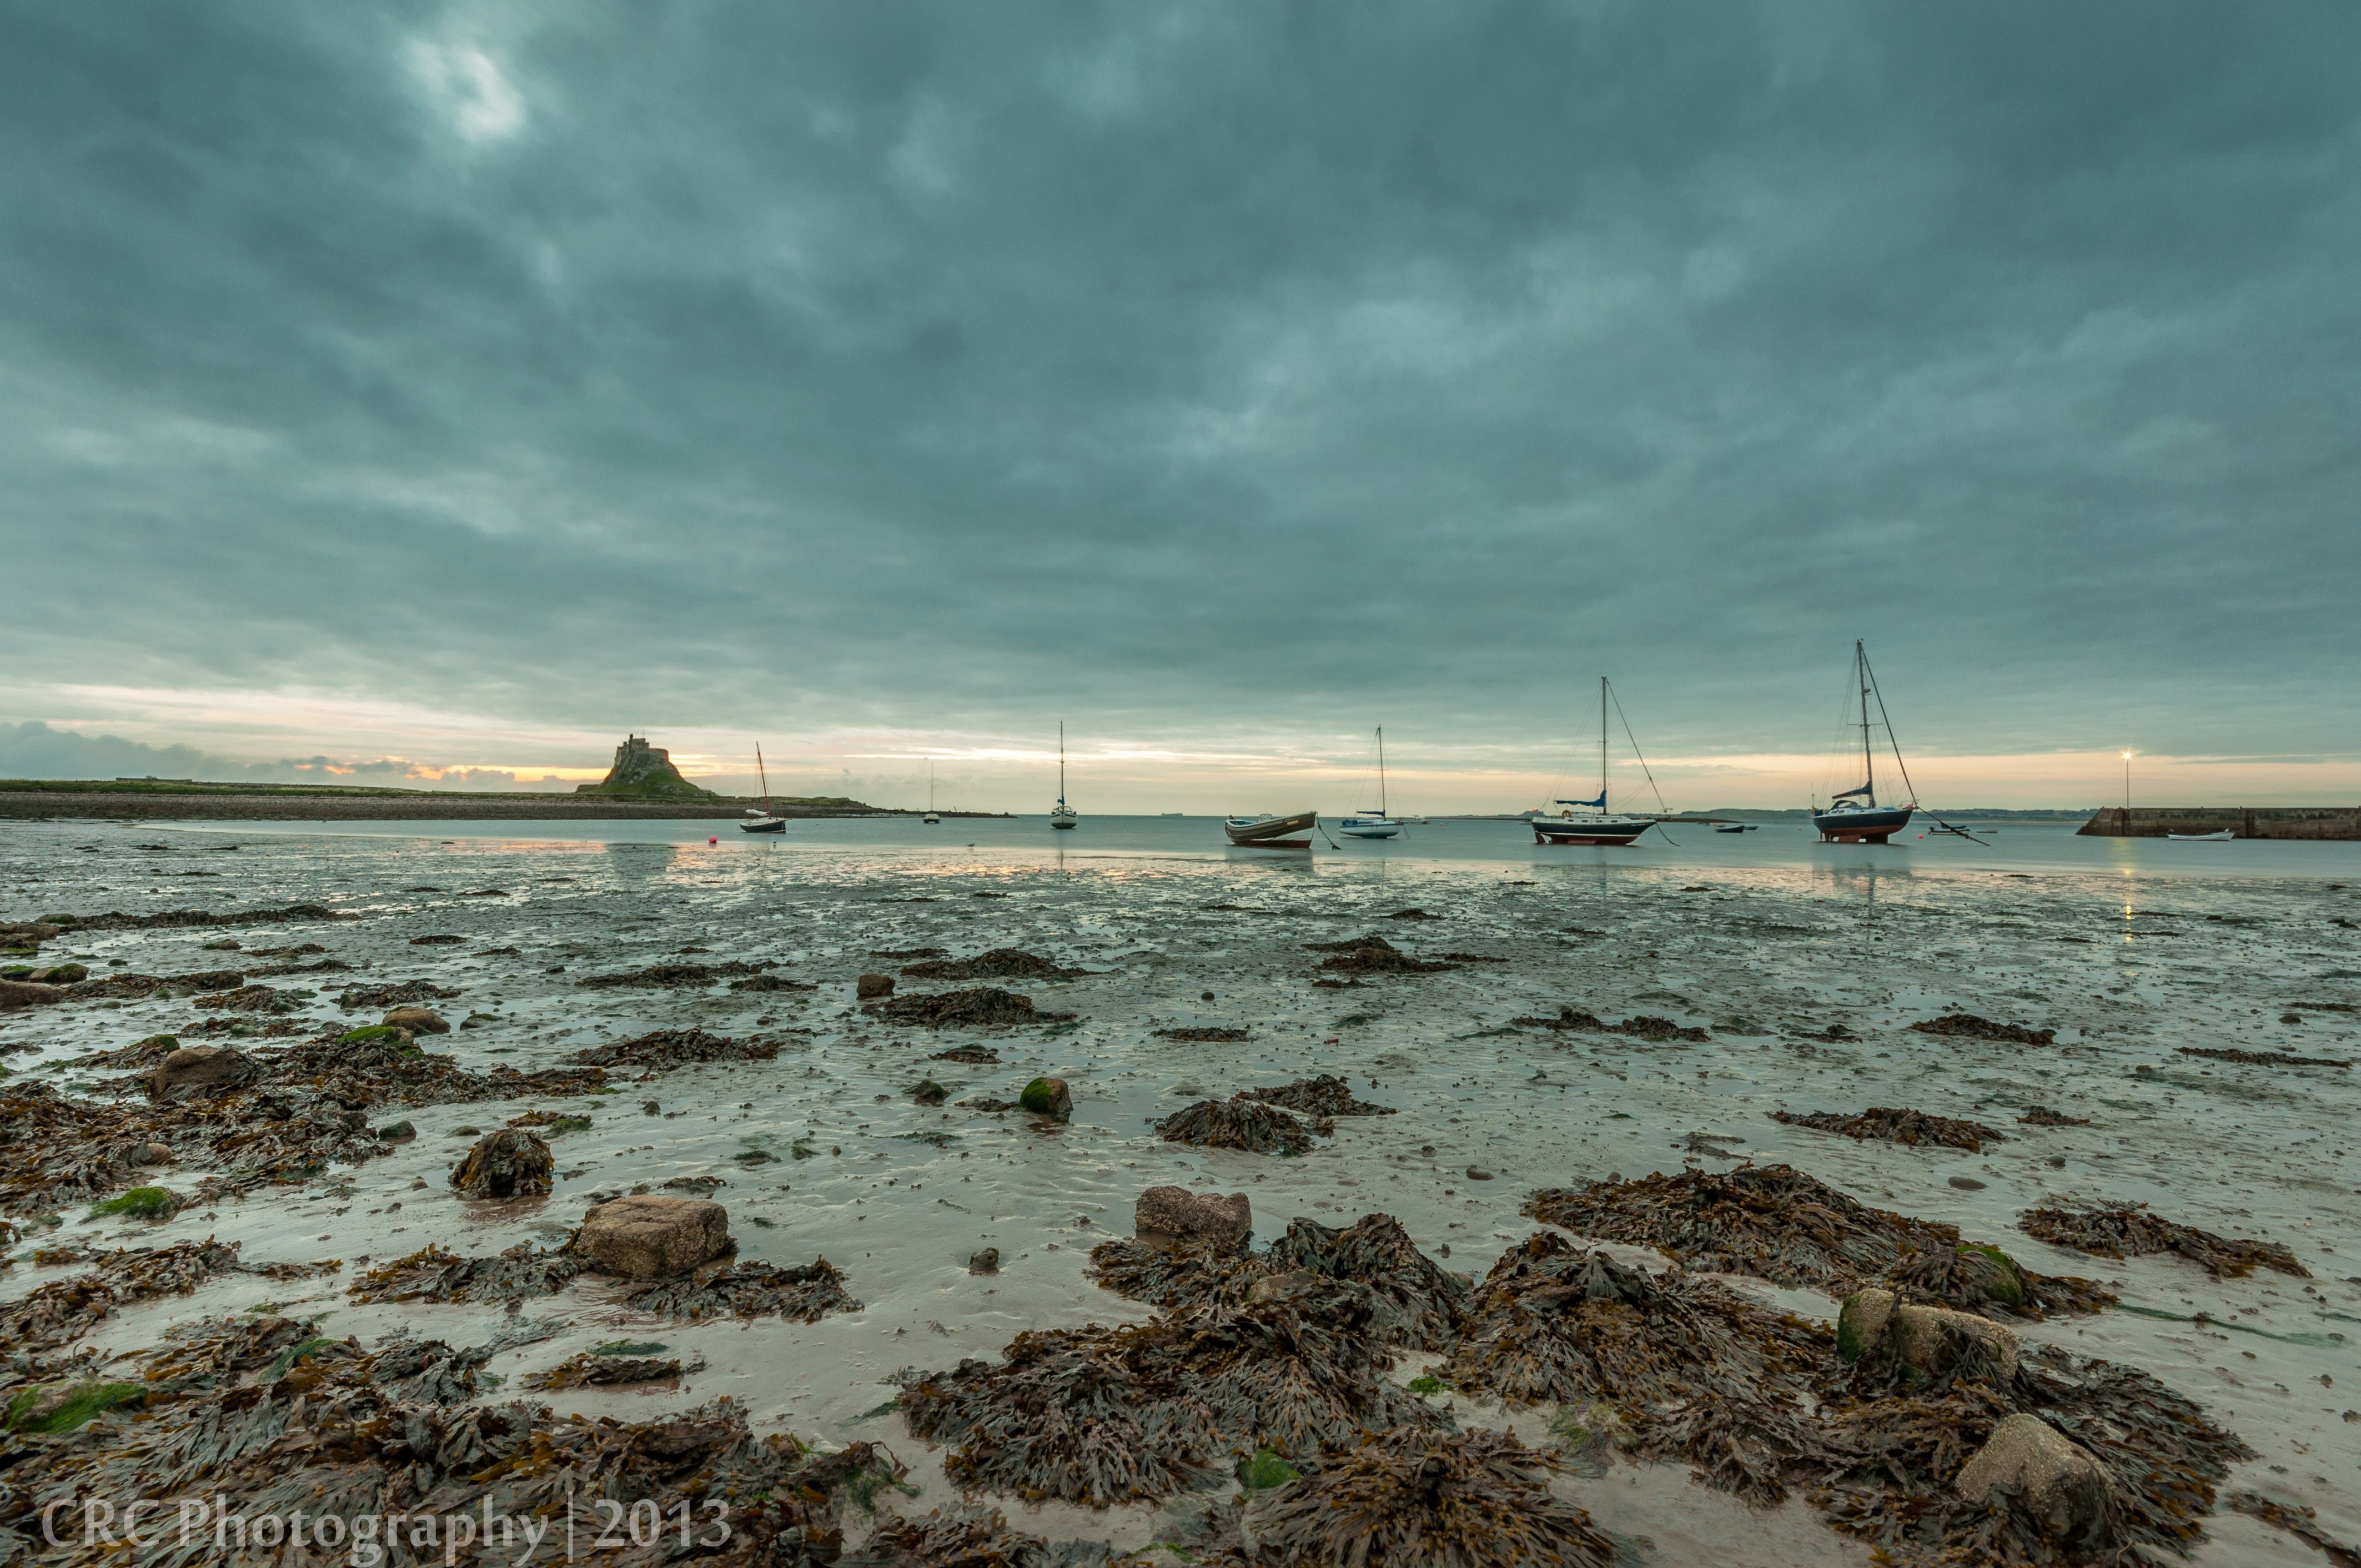
beach, sea, coast, water, sand, ocean, horizon, cloud, sunrise, sunset, morning, shore, wave, vehicle, tower, bay, castle, body of water, rocks, england, clouds, boats, northumberland, holyisland, mudflat, wind wave